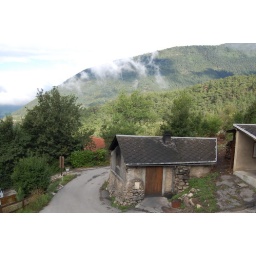
Communal bread oven in Pellenfrey - the well is in the building on the right